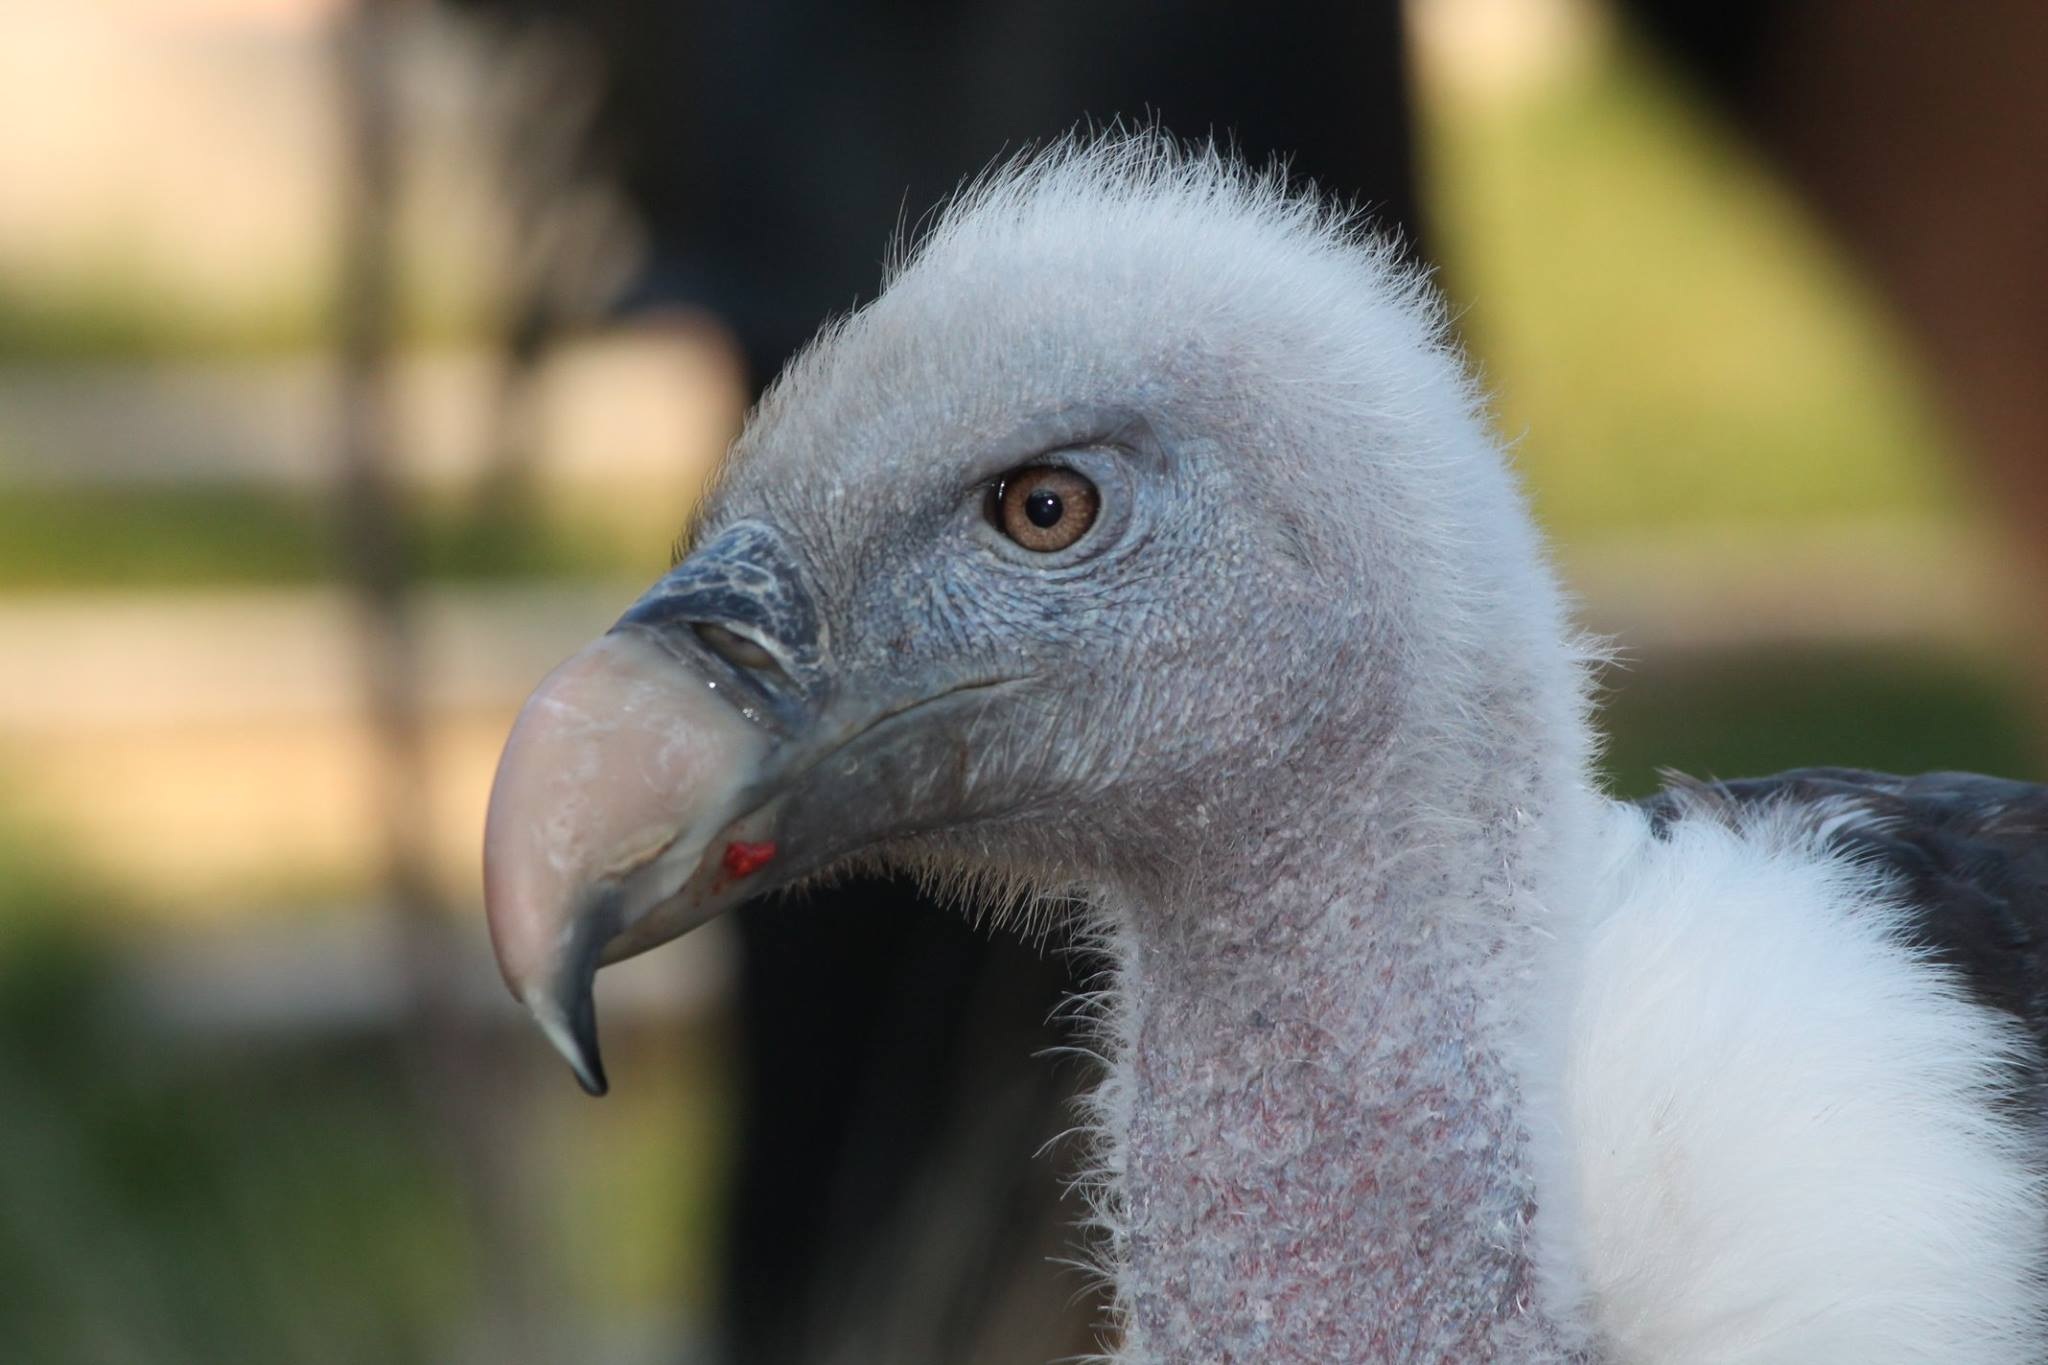
bird, wing, wildlife, beak, fauna, raptor, close up, vertebrate, switzerland, locarno, condor, falconry, flightless bird, crane like bird